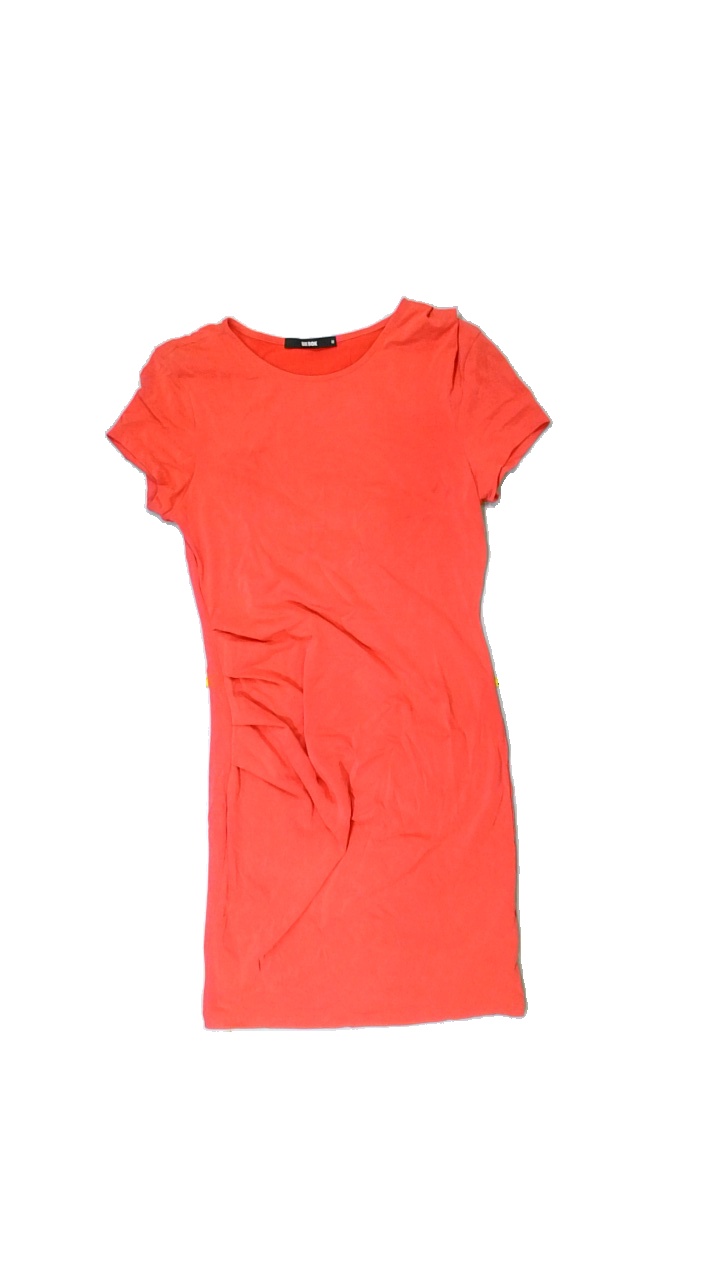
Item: Dress (Ladies)
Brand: Bikbok
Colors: Red
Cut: Tight
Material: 80% viscose, 20 polyester
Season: Summer
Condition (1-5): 5
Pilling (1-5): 5
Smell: Minor
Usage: Reuse
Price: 50-100